Ace Bailey Benefit Game

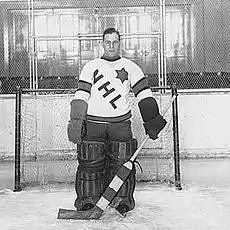
Charlie Gardiner was the goaltender for the NHL All-Stars

Bailey stepped out to ice to drop the puck for the ceremonial face off, after which the game began. The Leafs' Charlie Conacher, who had been questionable before the game with an already infected knee, was forced to leave the game after being hit early, but otherwise the match-up was a considerable departure from a regular league game and featured little physical play. Shore, who was visibly nervous before the game about the reception he would receive from the crowd, was cheered and supported when he rushed with the puck. The first goal was scored by Toronto's Baldy Cotton, and was quickly followed up with a goal by Busher Jackson to put Toronto up 2–0 before Nels Stewart rounded out the offence in the first period with a goal for the All-Stars.